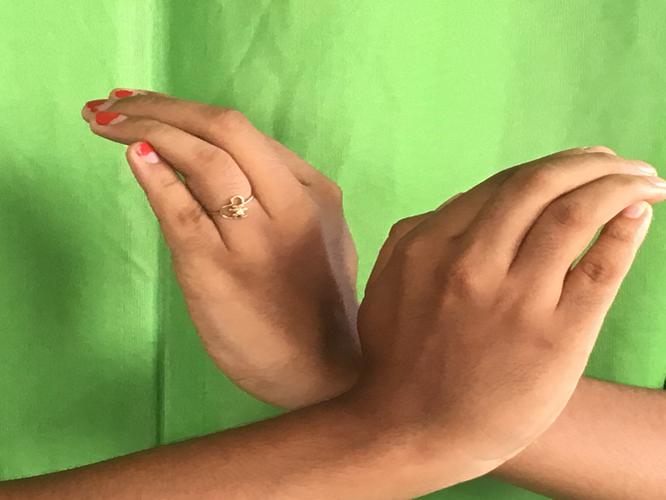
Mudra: Nagabandha
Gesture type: double_hand